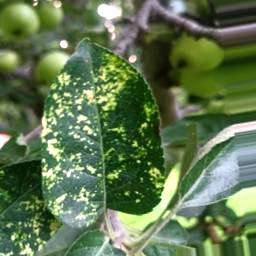
Label: Apple_Mosaic